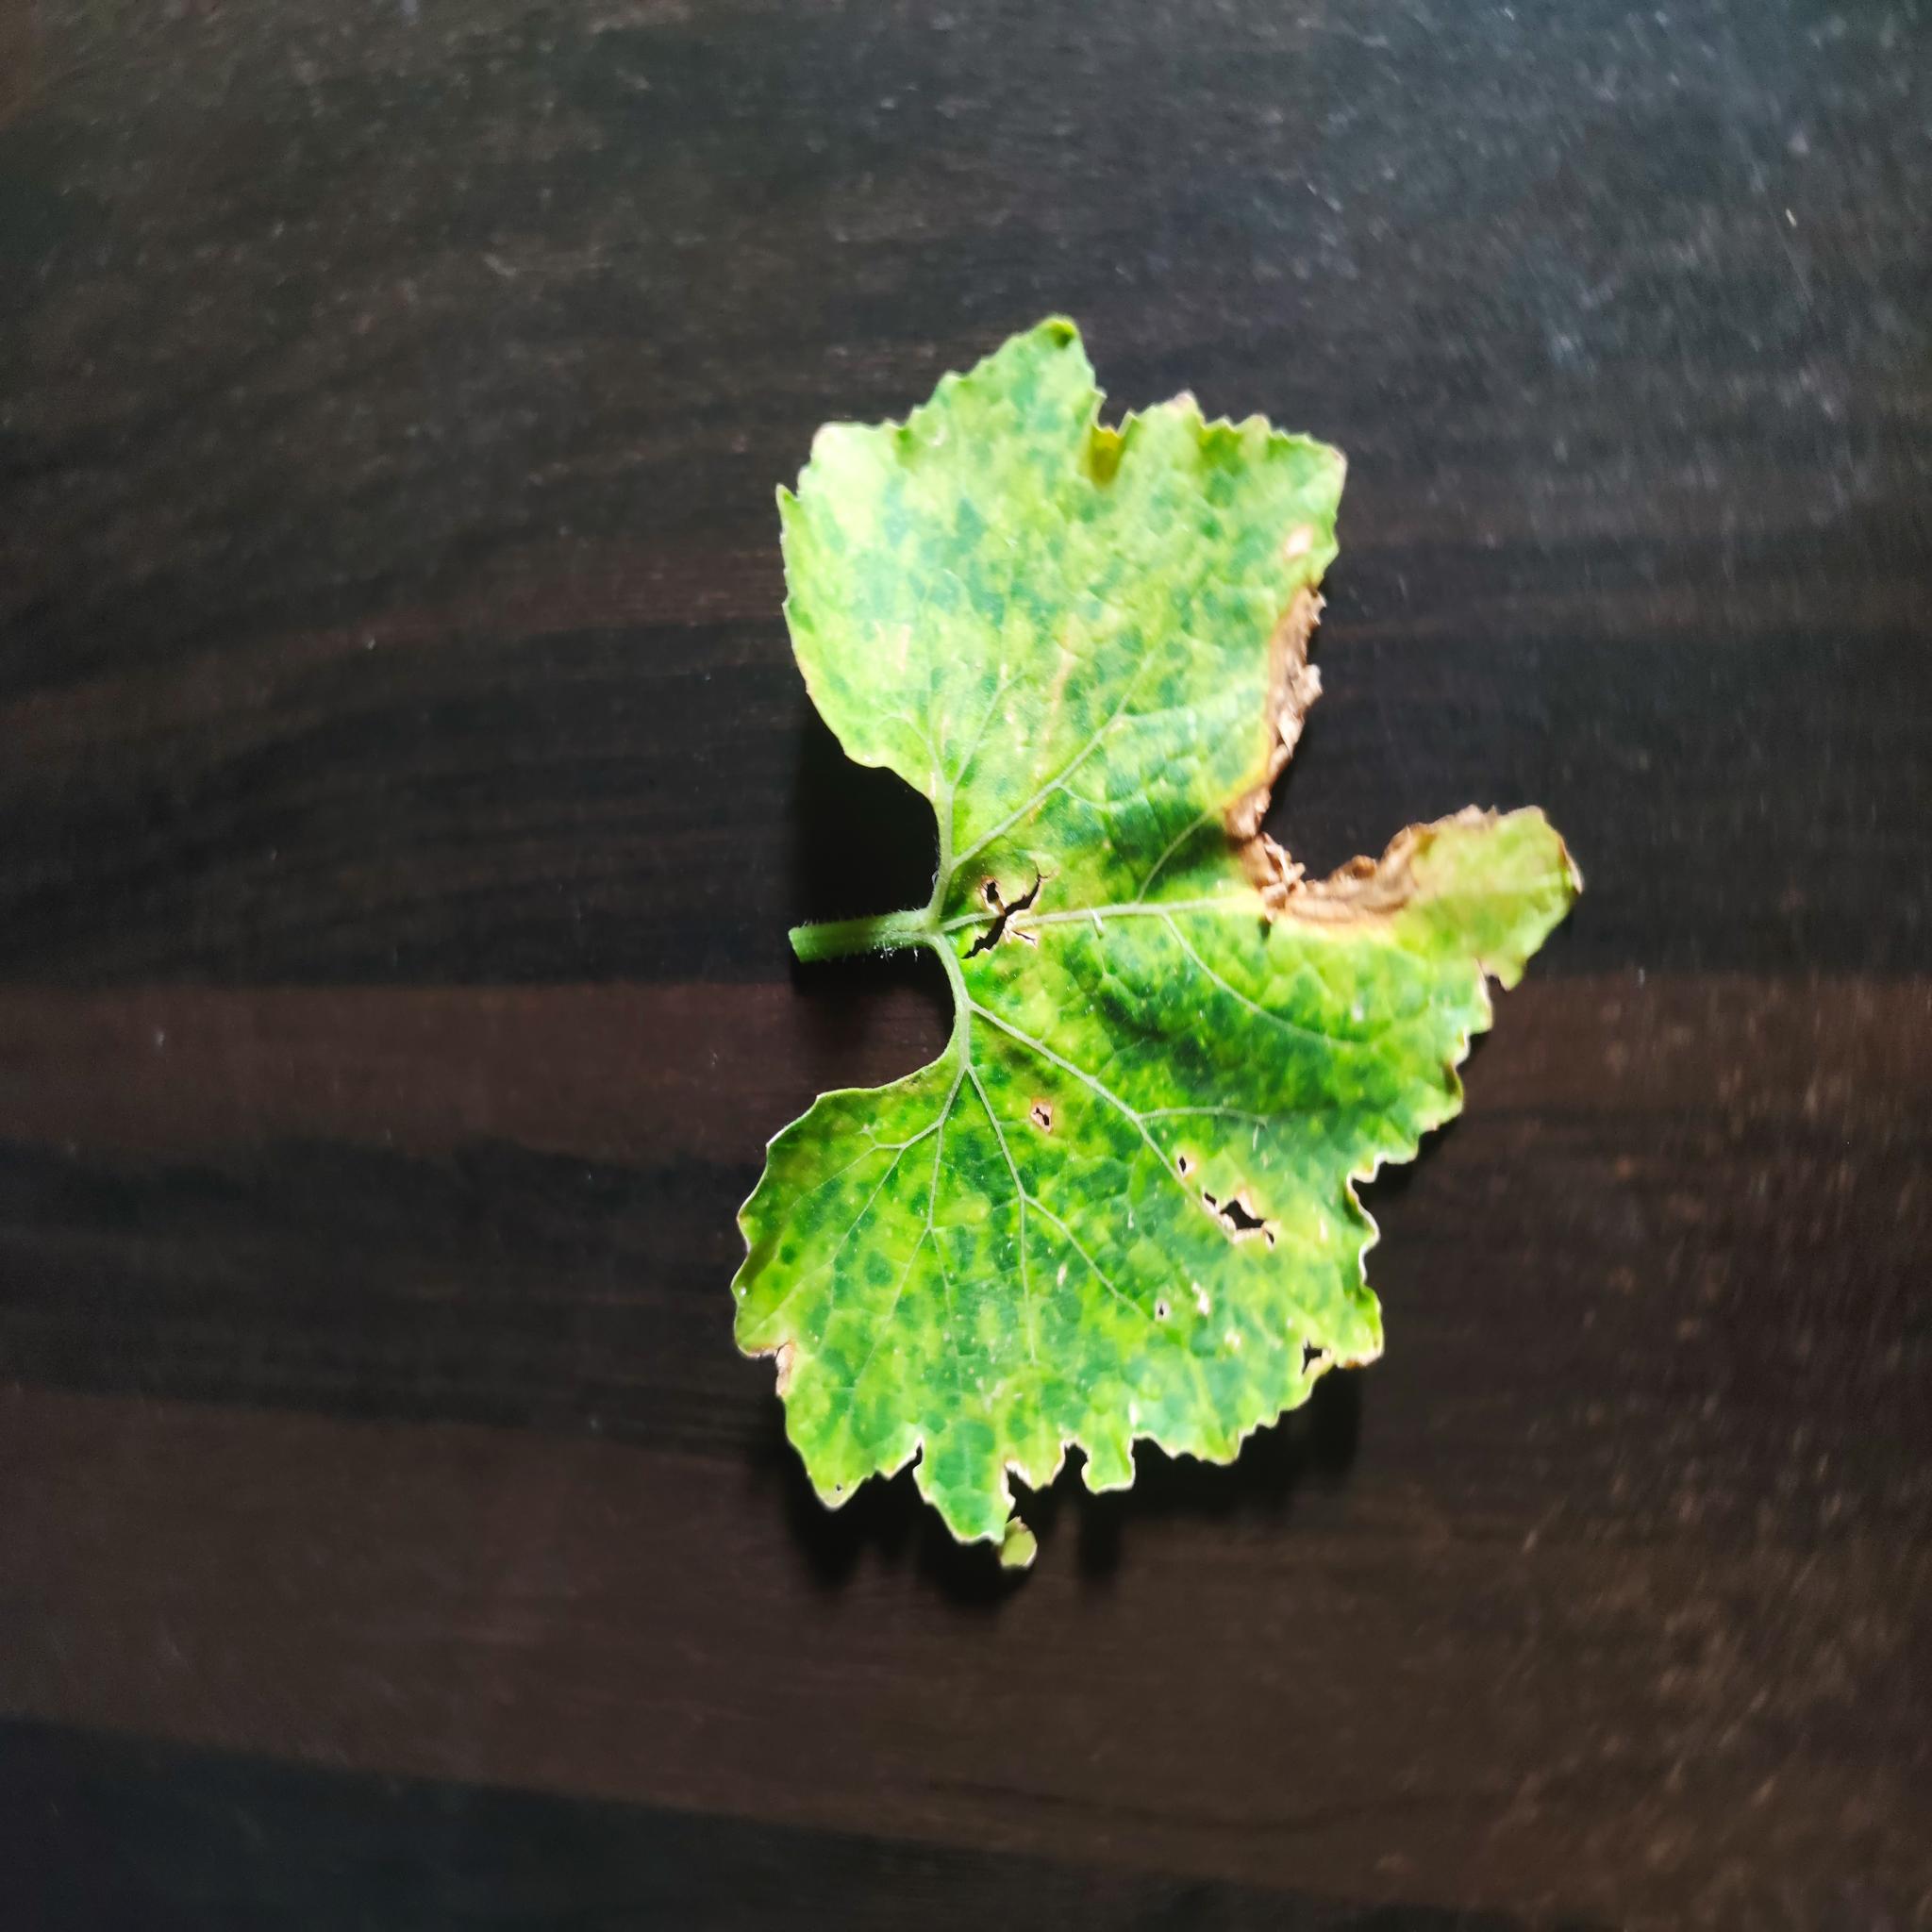
Label: Downy mildew